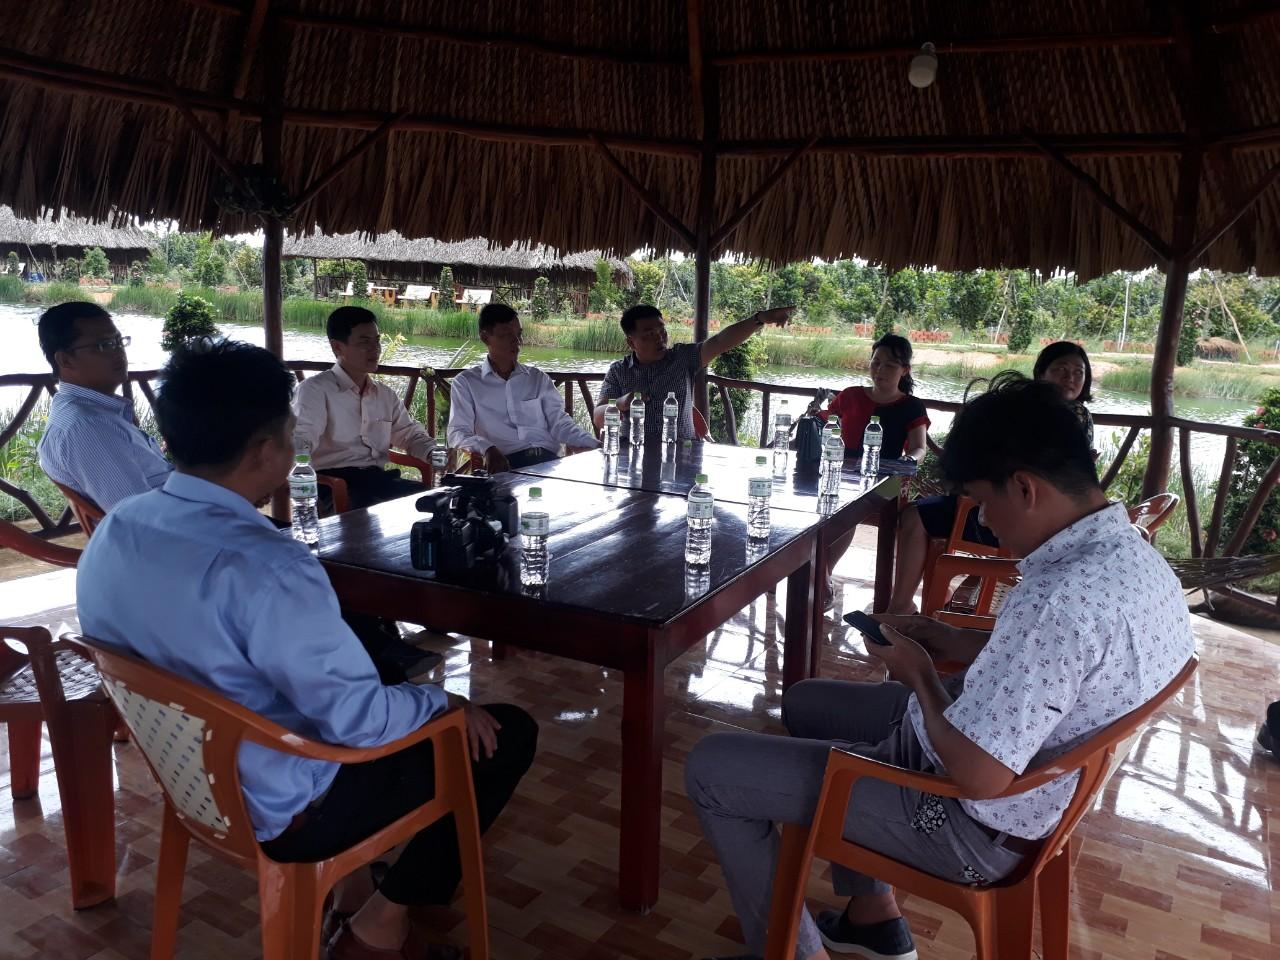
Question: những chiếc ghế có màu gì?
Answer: những chiếc ghế có màu đỏ